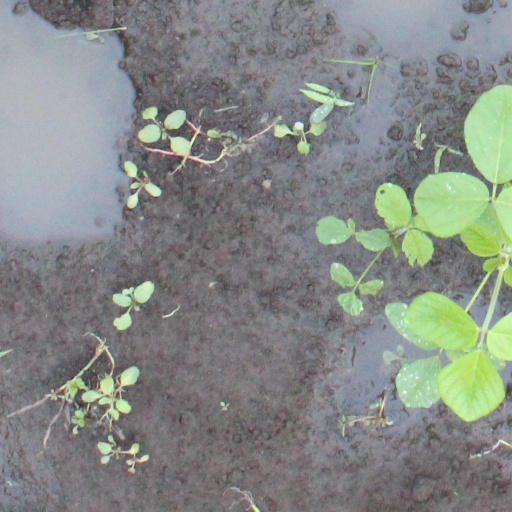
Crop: soybean